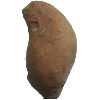
Label: potato_sweet